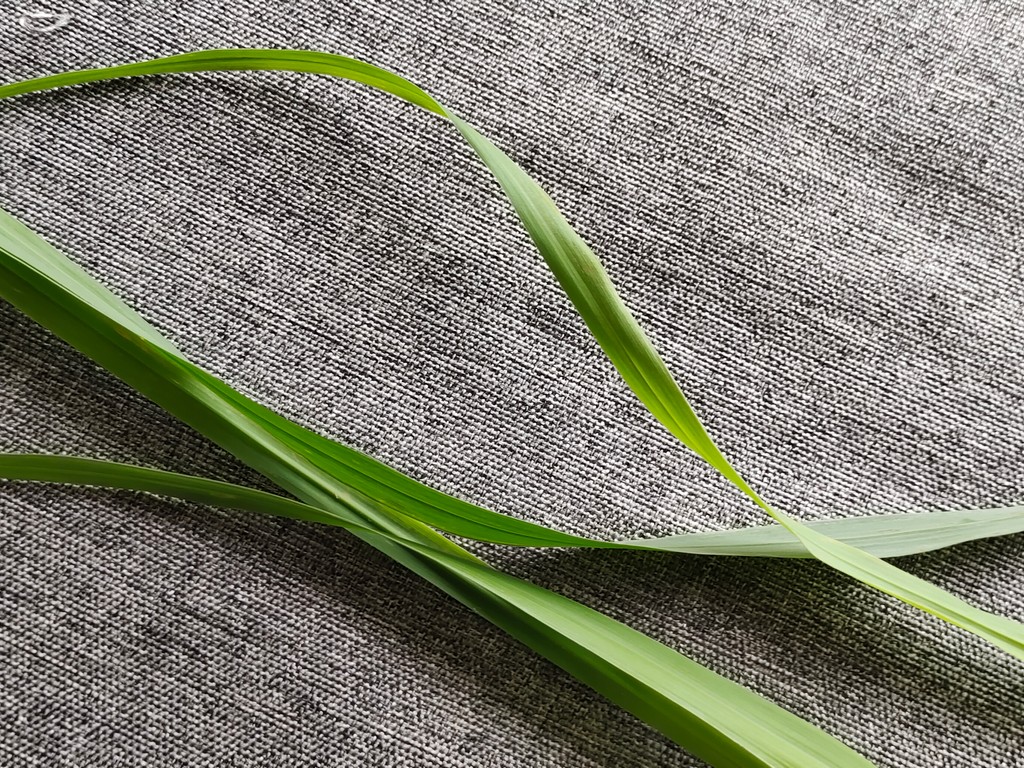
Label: Healthy